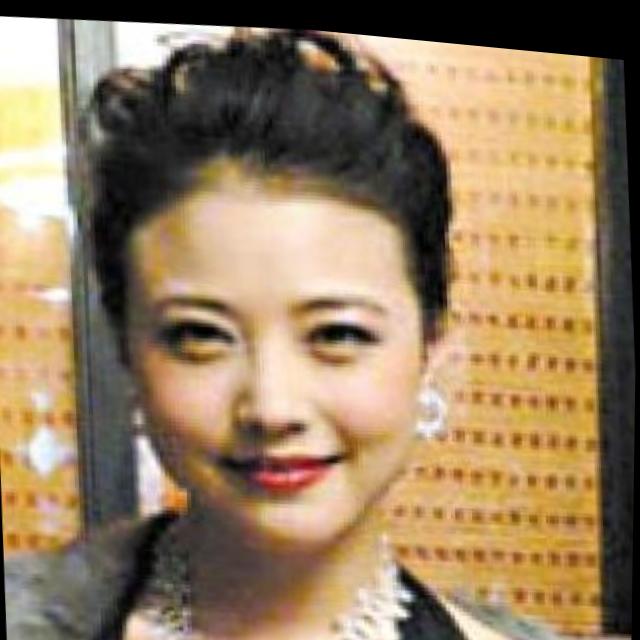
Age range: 21-44